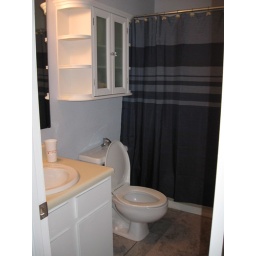
Nice cabinet over the toilet. The shower curtain was included.